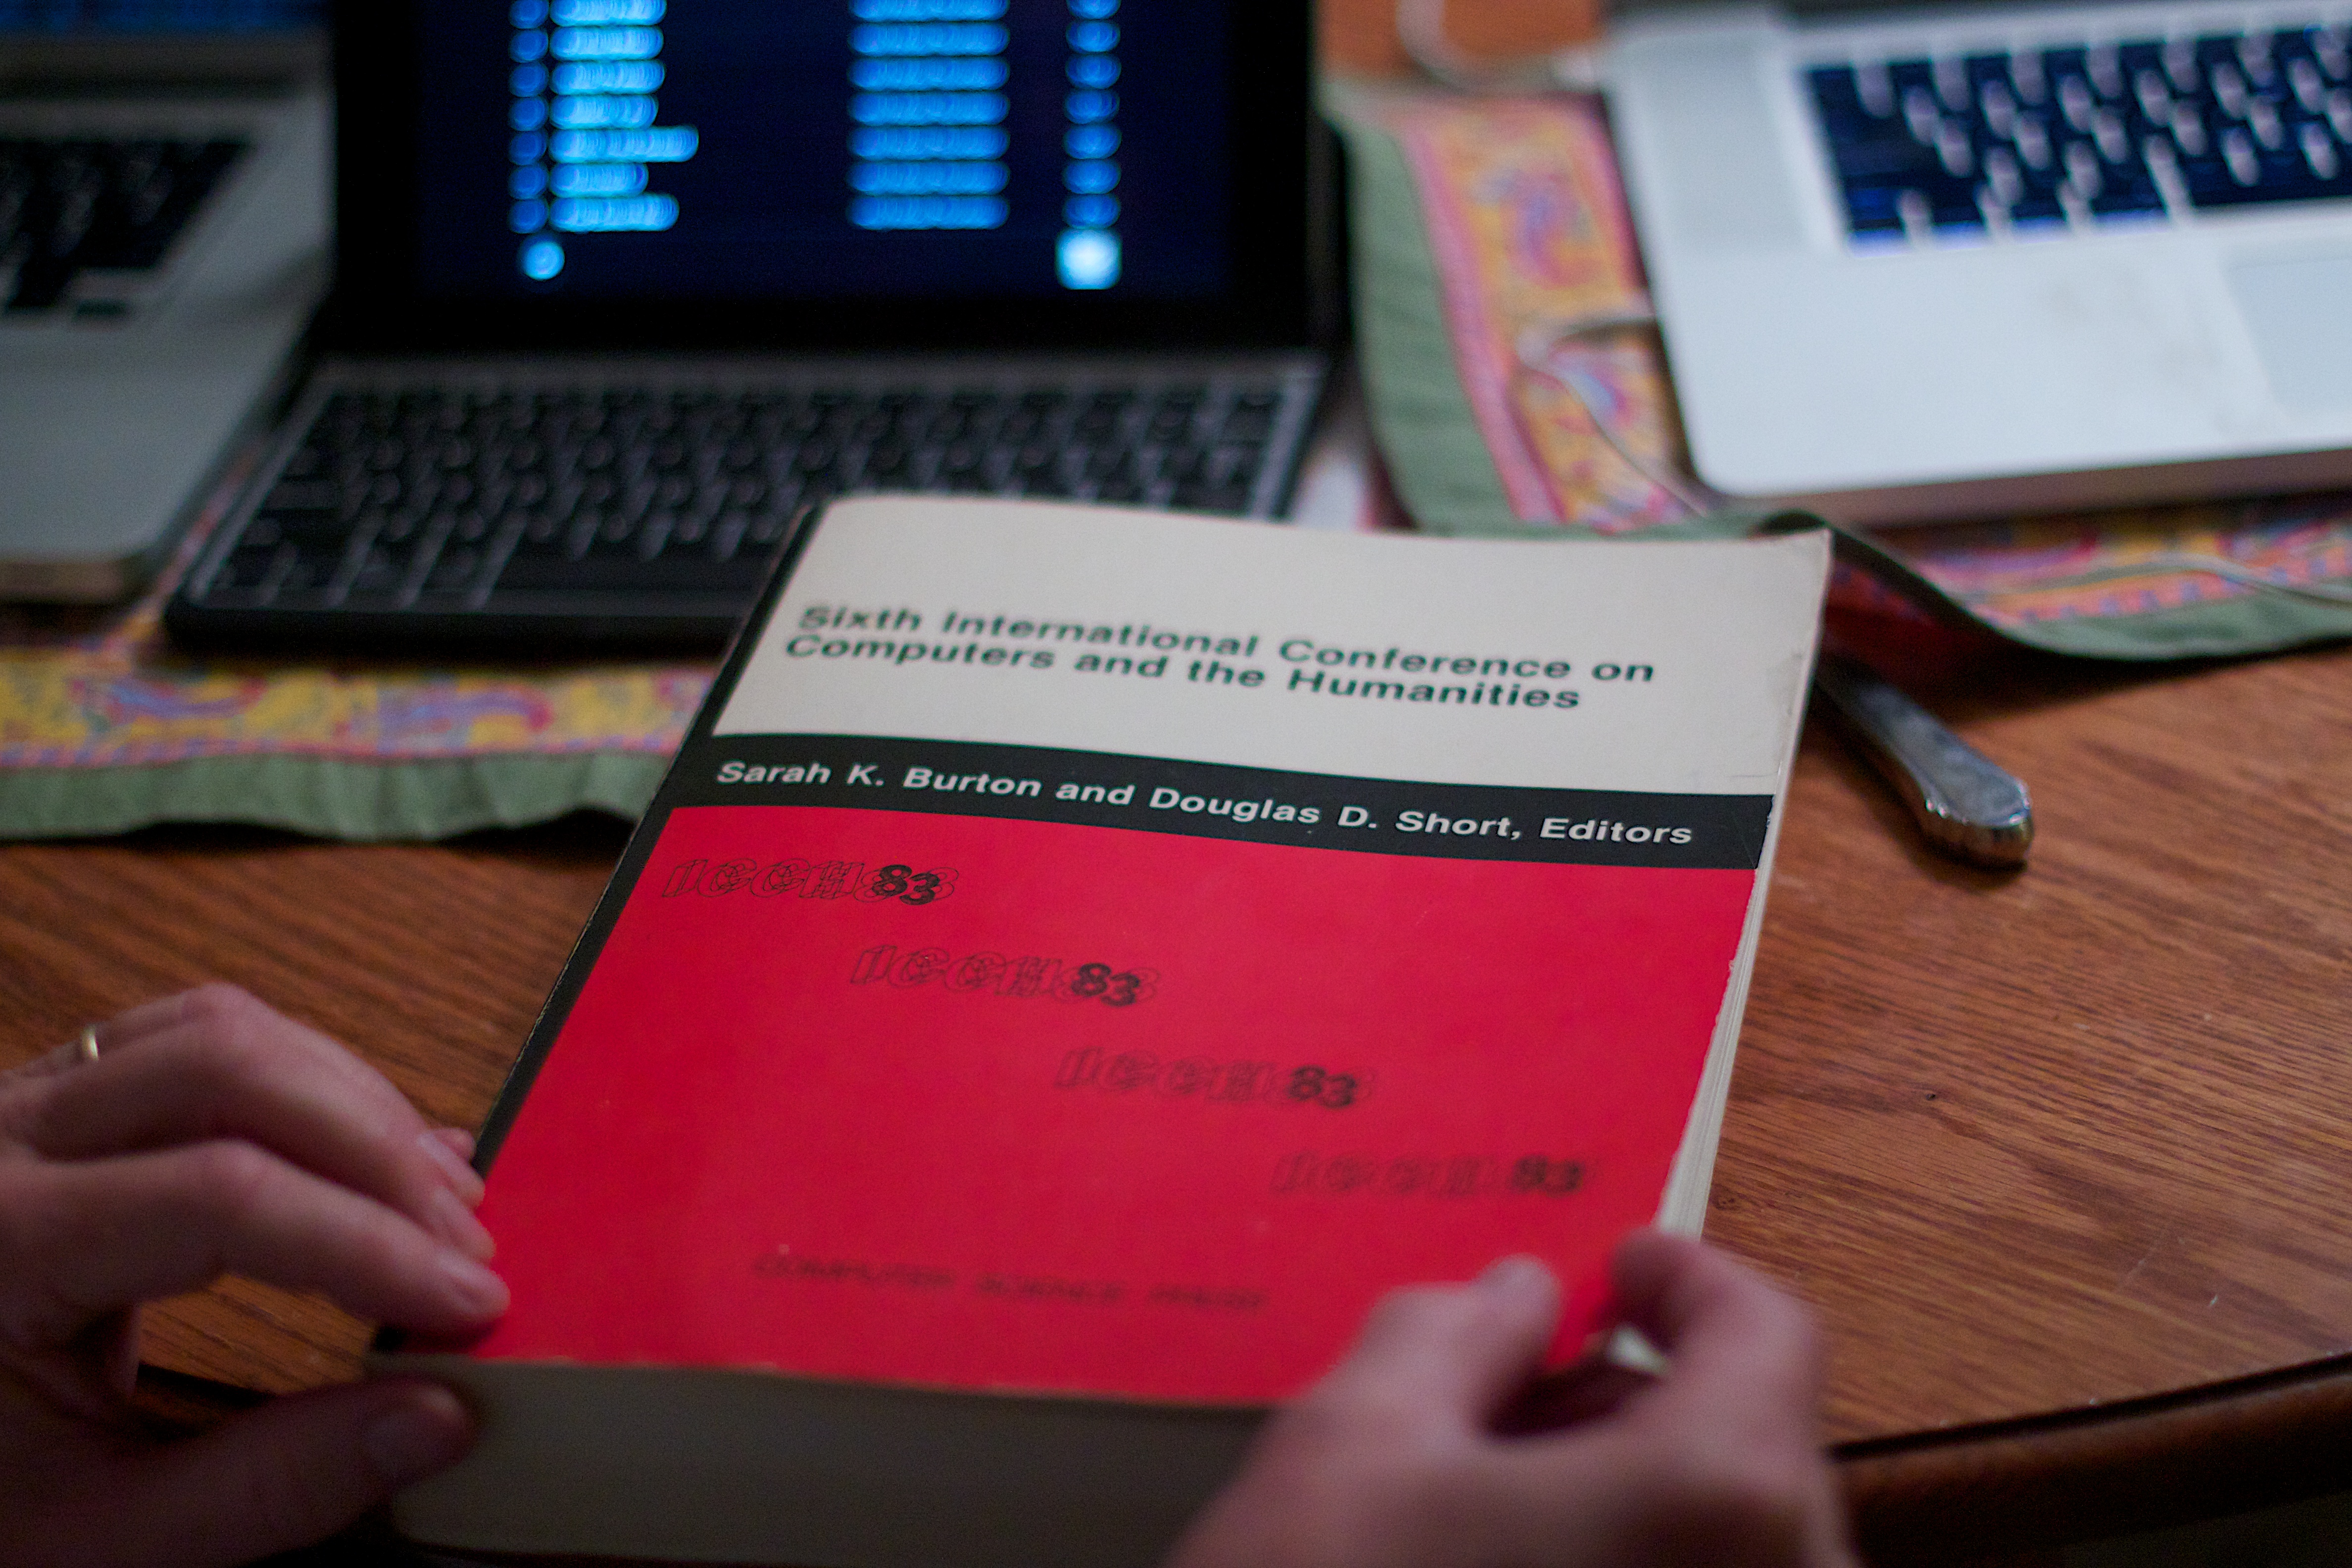
writing, book, design, odyssey, personal computer hardware